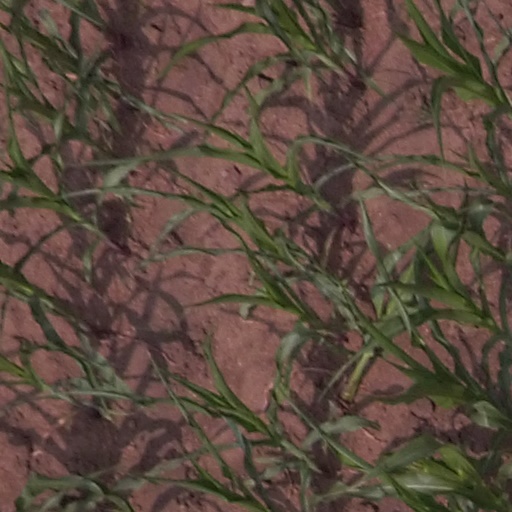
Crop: maize; corn